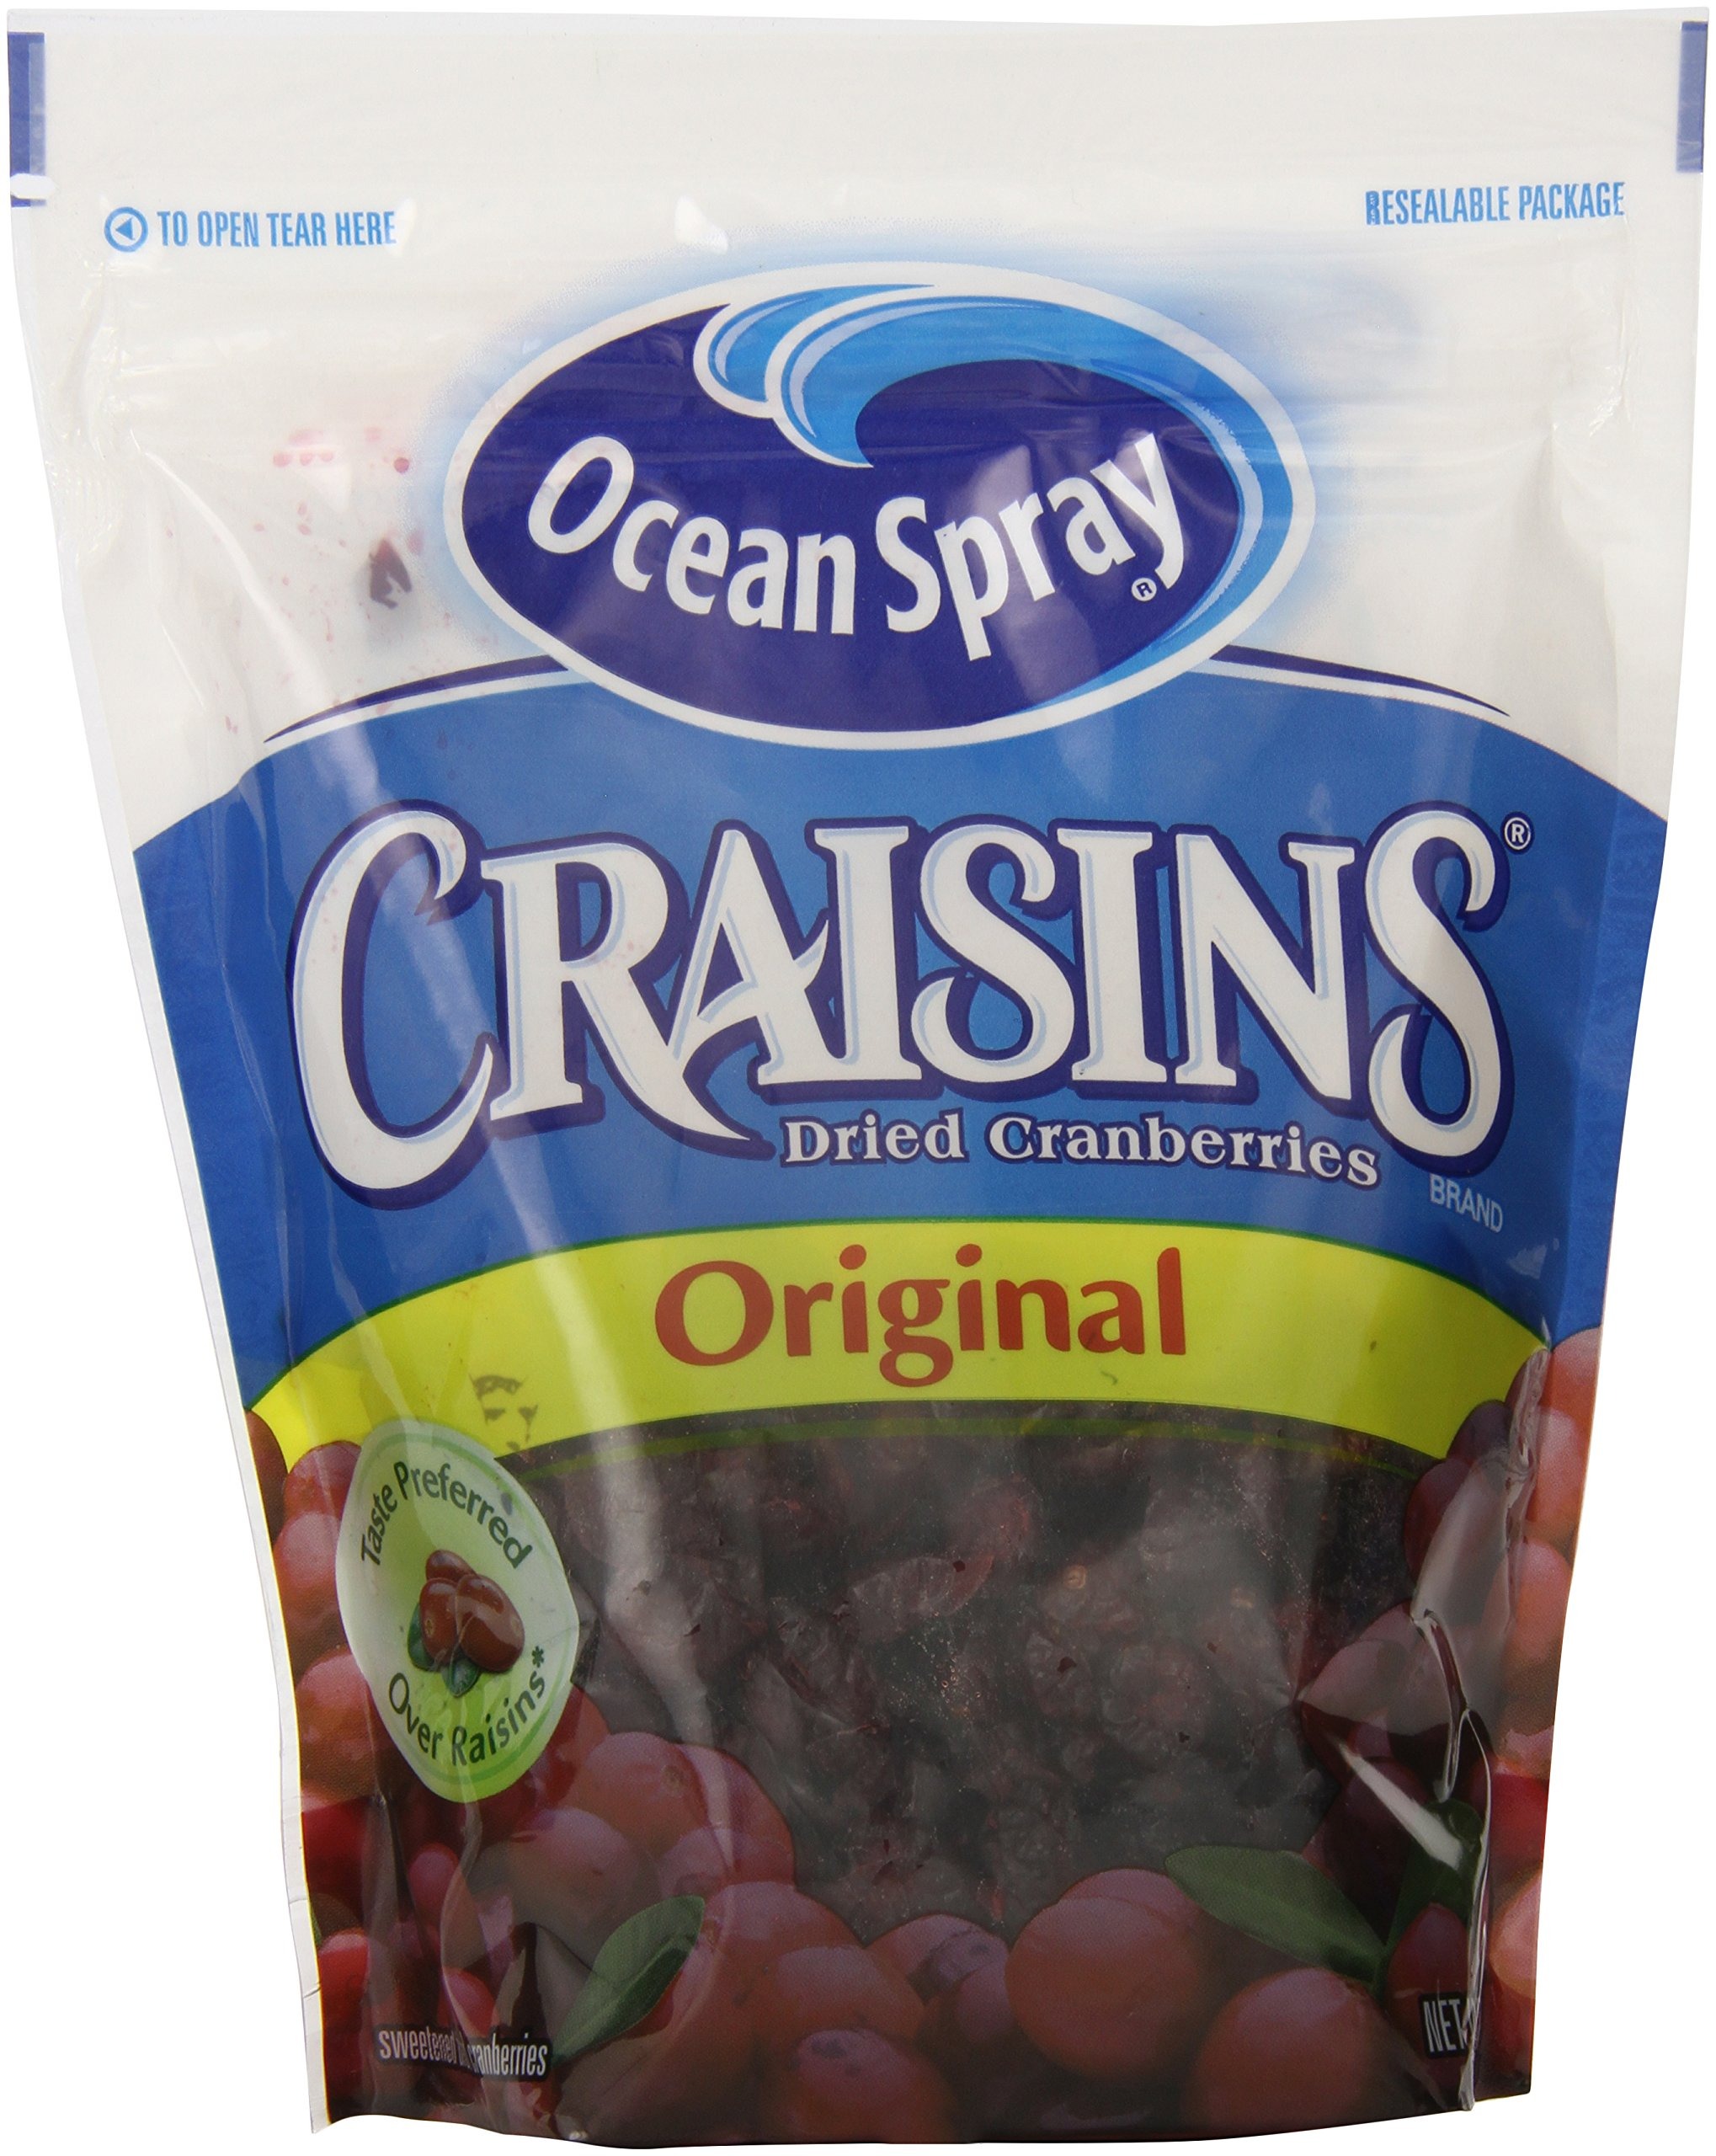
Item Name: Ocean Spray Craisins, Dried Cranberries, 10 Ounce
Bullet Point 1: (1) 10 ounce pouch
Bullet Point 2: Sweetened dried cranberries
Bullet Point 3: 1/4 cup equals 1 recommended daily serving of fruit
Bullet Point 4: Naturally gluten-free, fat-free and cholesterol-free
Bullet Point 5: No artificial flavors, preservatives or trans-fat
Value: 10.0
Unit: Ounce

Price: 4.225